Rosa Louise Woodberry

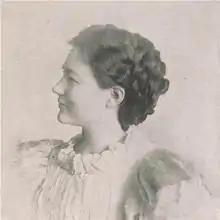
Rosa Louise Woodberry

Rosa Louise Woodberry was born in Barnwell County, South Carolina, March 11, 1869. She is next to the oldest in a family of nine, and comes from a long line of ardent Carolinians. Her father, Stratford Benjamin Woodberry, was for years a distinguished bass singer of Charleston, South Carolina. Her mother, Victoria Ida Cocroft Woodberry, hailed from an old family of Beaufort, South Carolina.